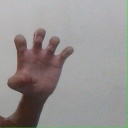
अक्षर: झ